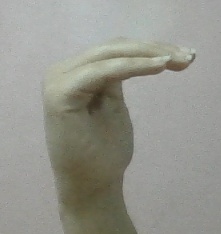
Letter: haa